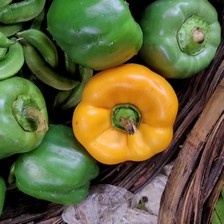
Label: capsicum